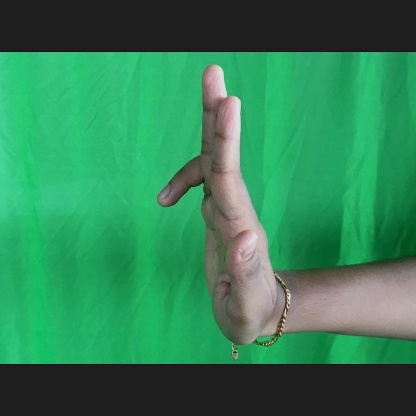
Mudra: Ardhapathaka